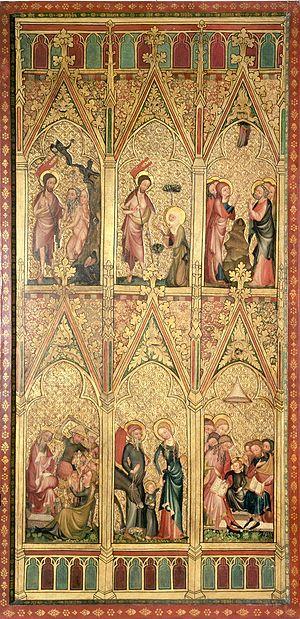
Ouverture des fêtes Volet externe droit, intérieur
Le retable des Clarisses est un retable polyptyque du XIVᵉ siècle, à double paire de volets, conservé dans la cathédrale de Cologne.